Albert Lindley Lee

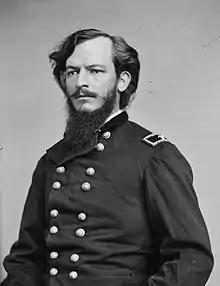
Brig. Gen. Albert L. Lee

Albert Lindley Lee (January 16, 1834 – December 13, 1907) was a lawyer, Kansas Supreme Court judge, and Union general in the American Civil War.